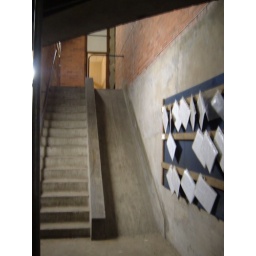
basement steps to ground floor from under pool area